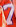
Number: 7